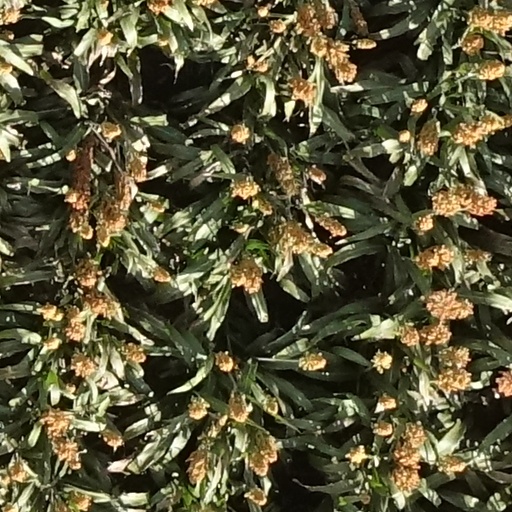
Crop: sorghum